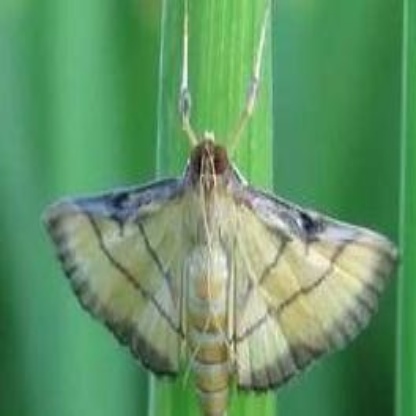
Nhãn: Sâu cuốn lá nhỏ ( Rice leaf folder)